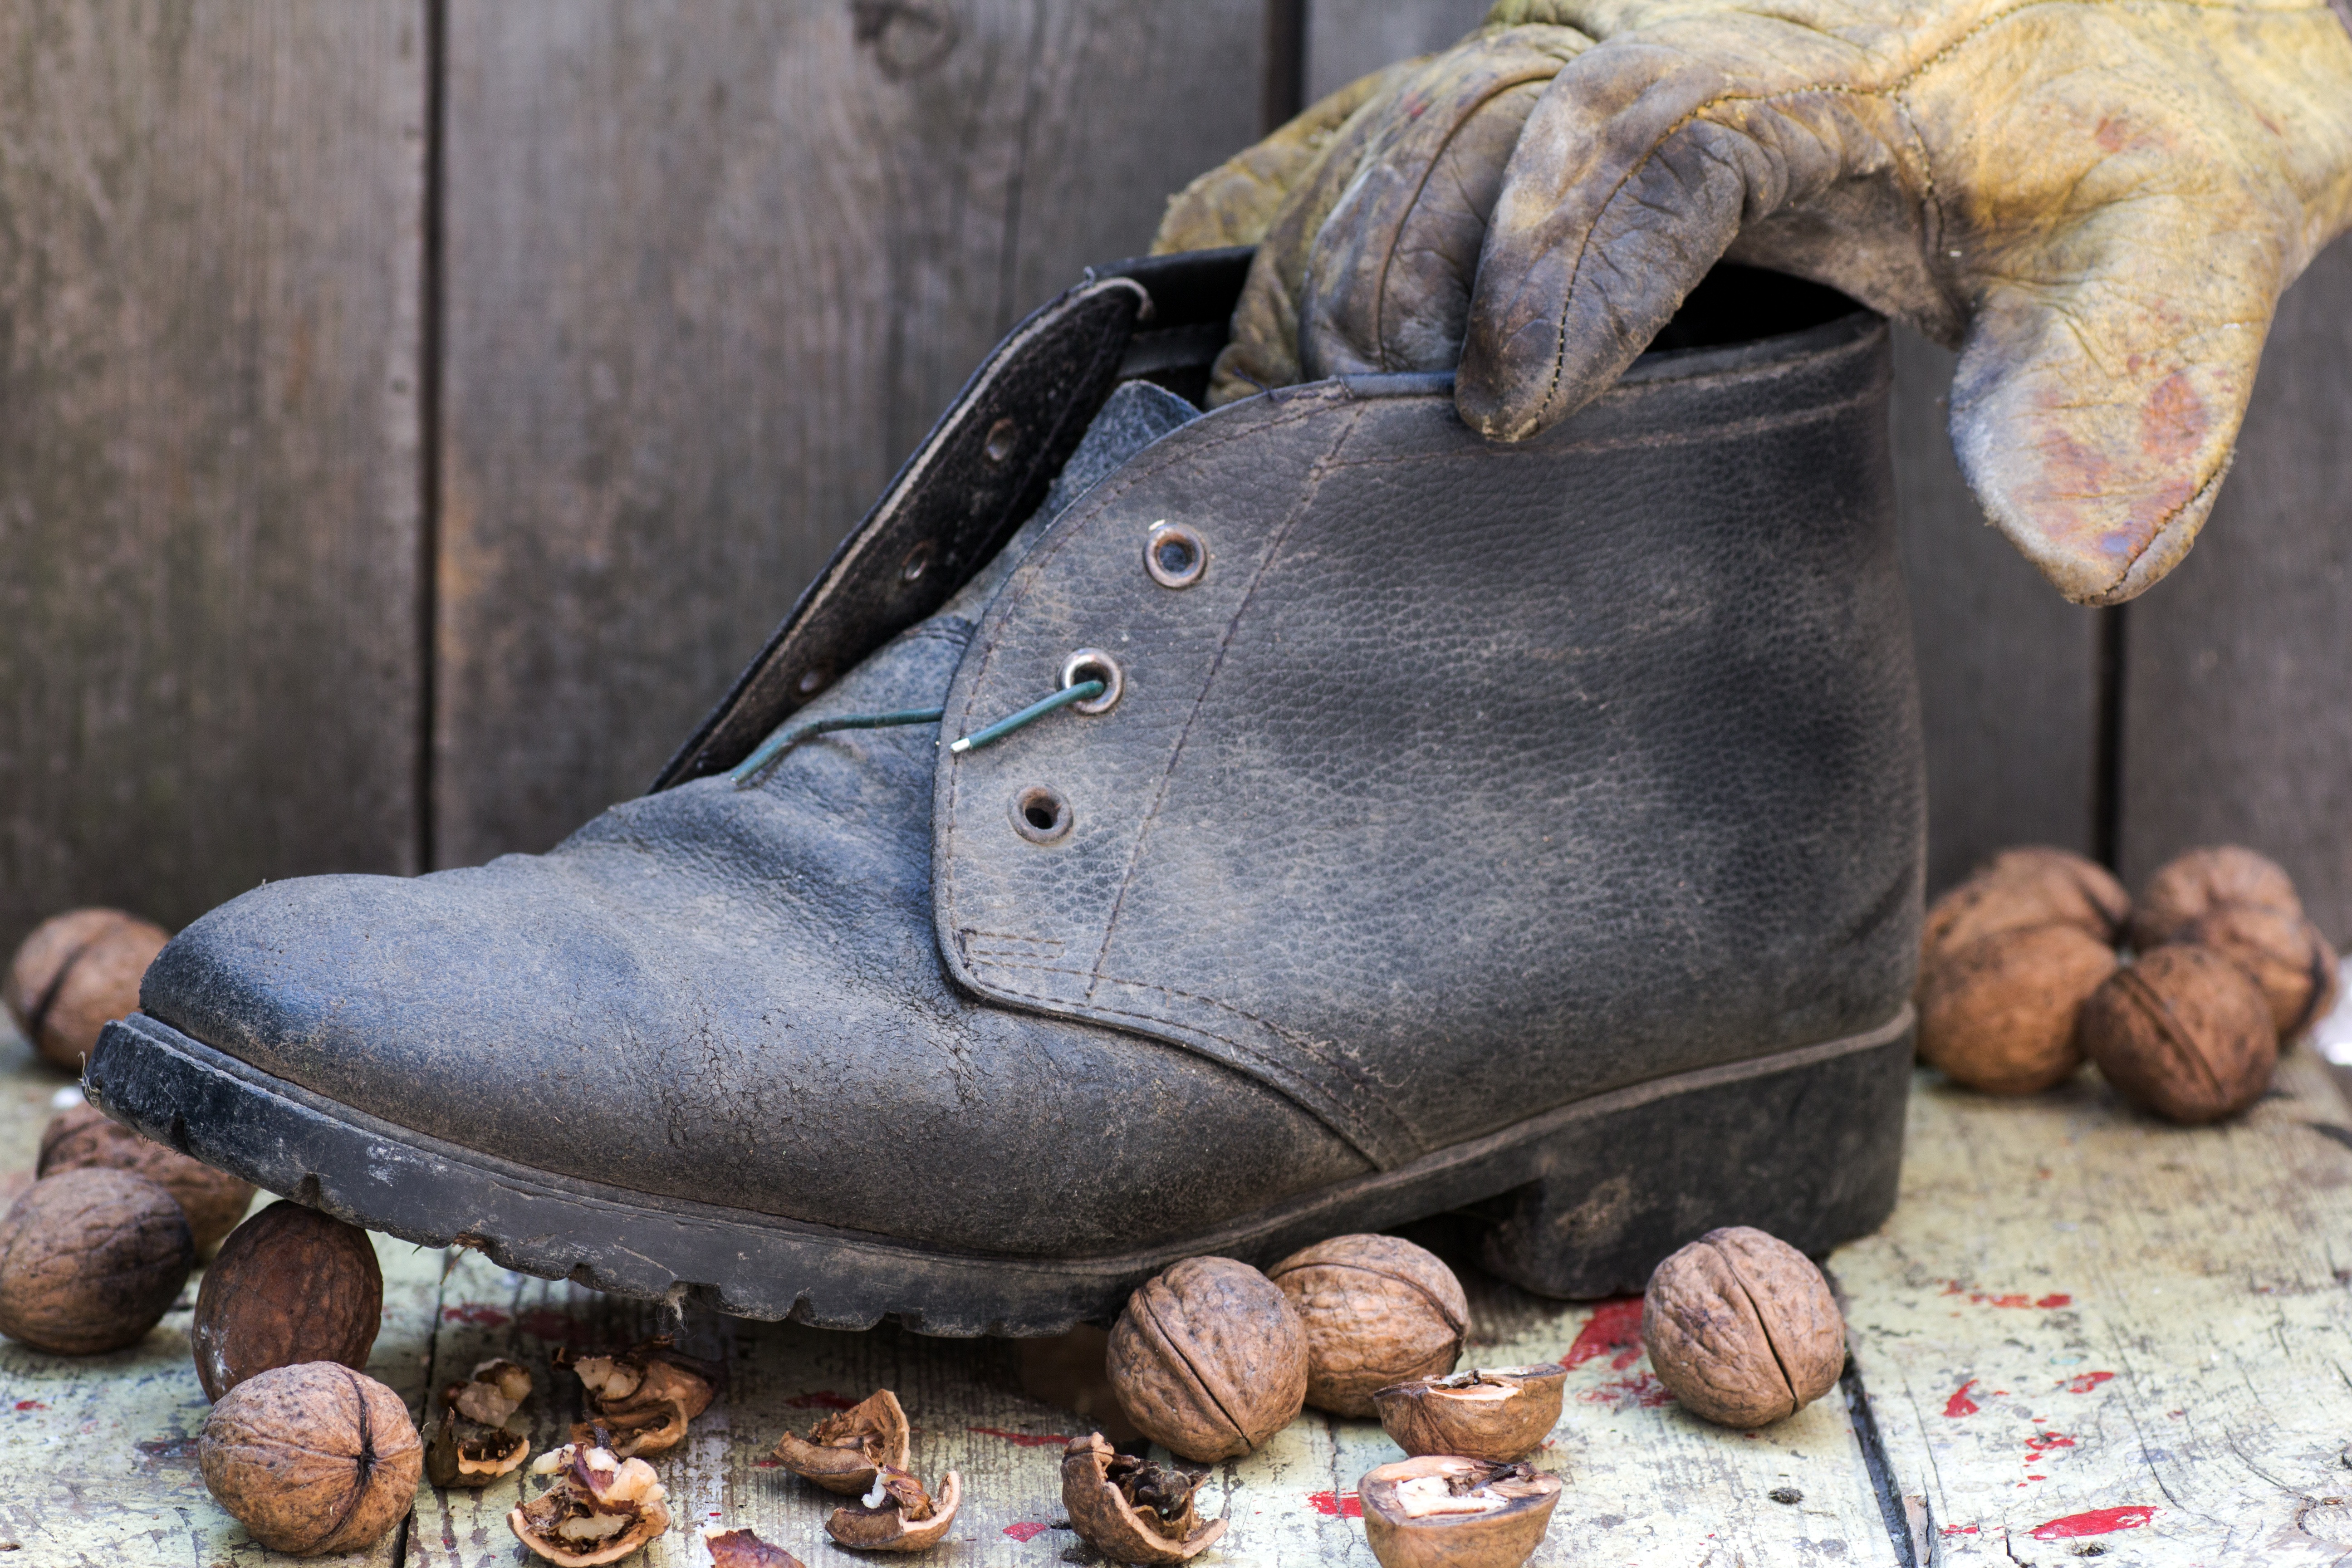
shoe, wood, glove, leather, boot, leg, material, human body, footwear, walnuts, walnut shells